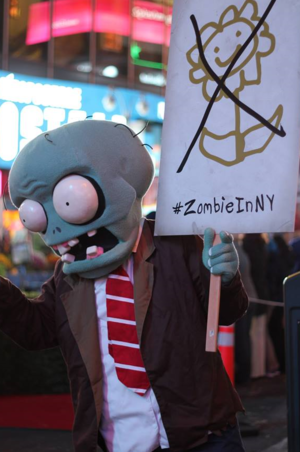
Un zombie ou zombi est une personne ayant perdu toute forme de conscience et d'humanité, au comportement violent envers les êtres humains et dont le mal est terriblement contagieux.